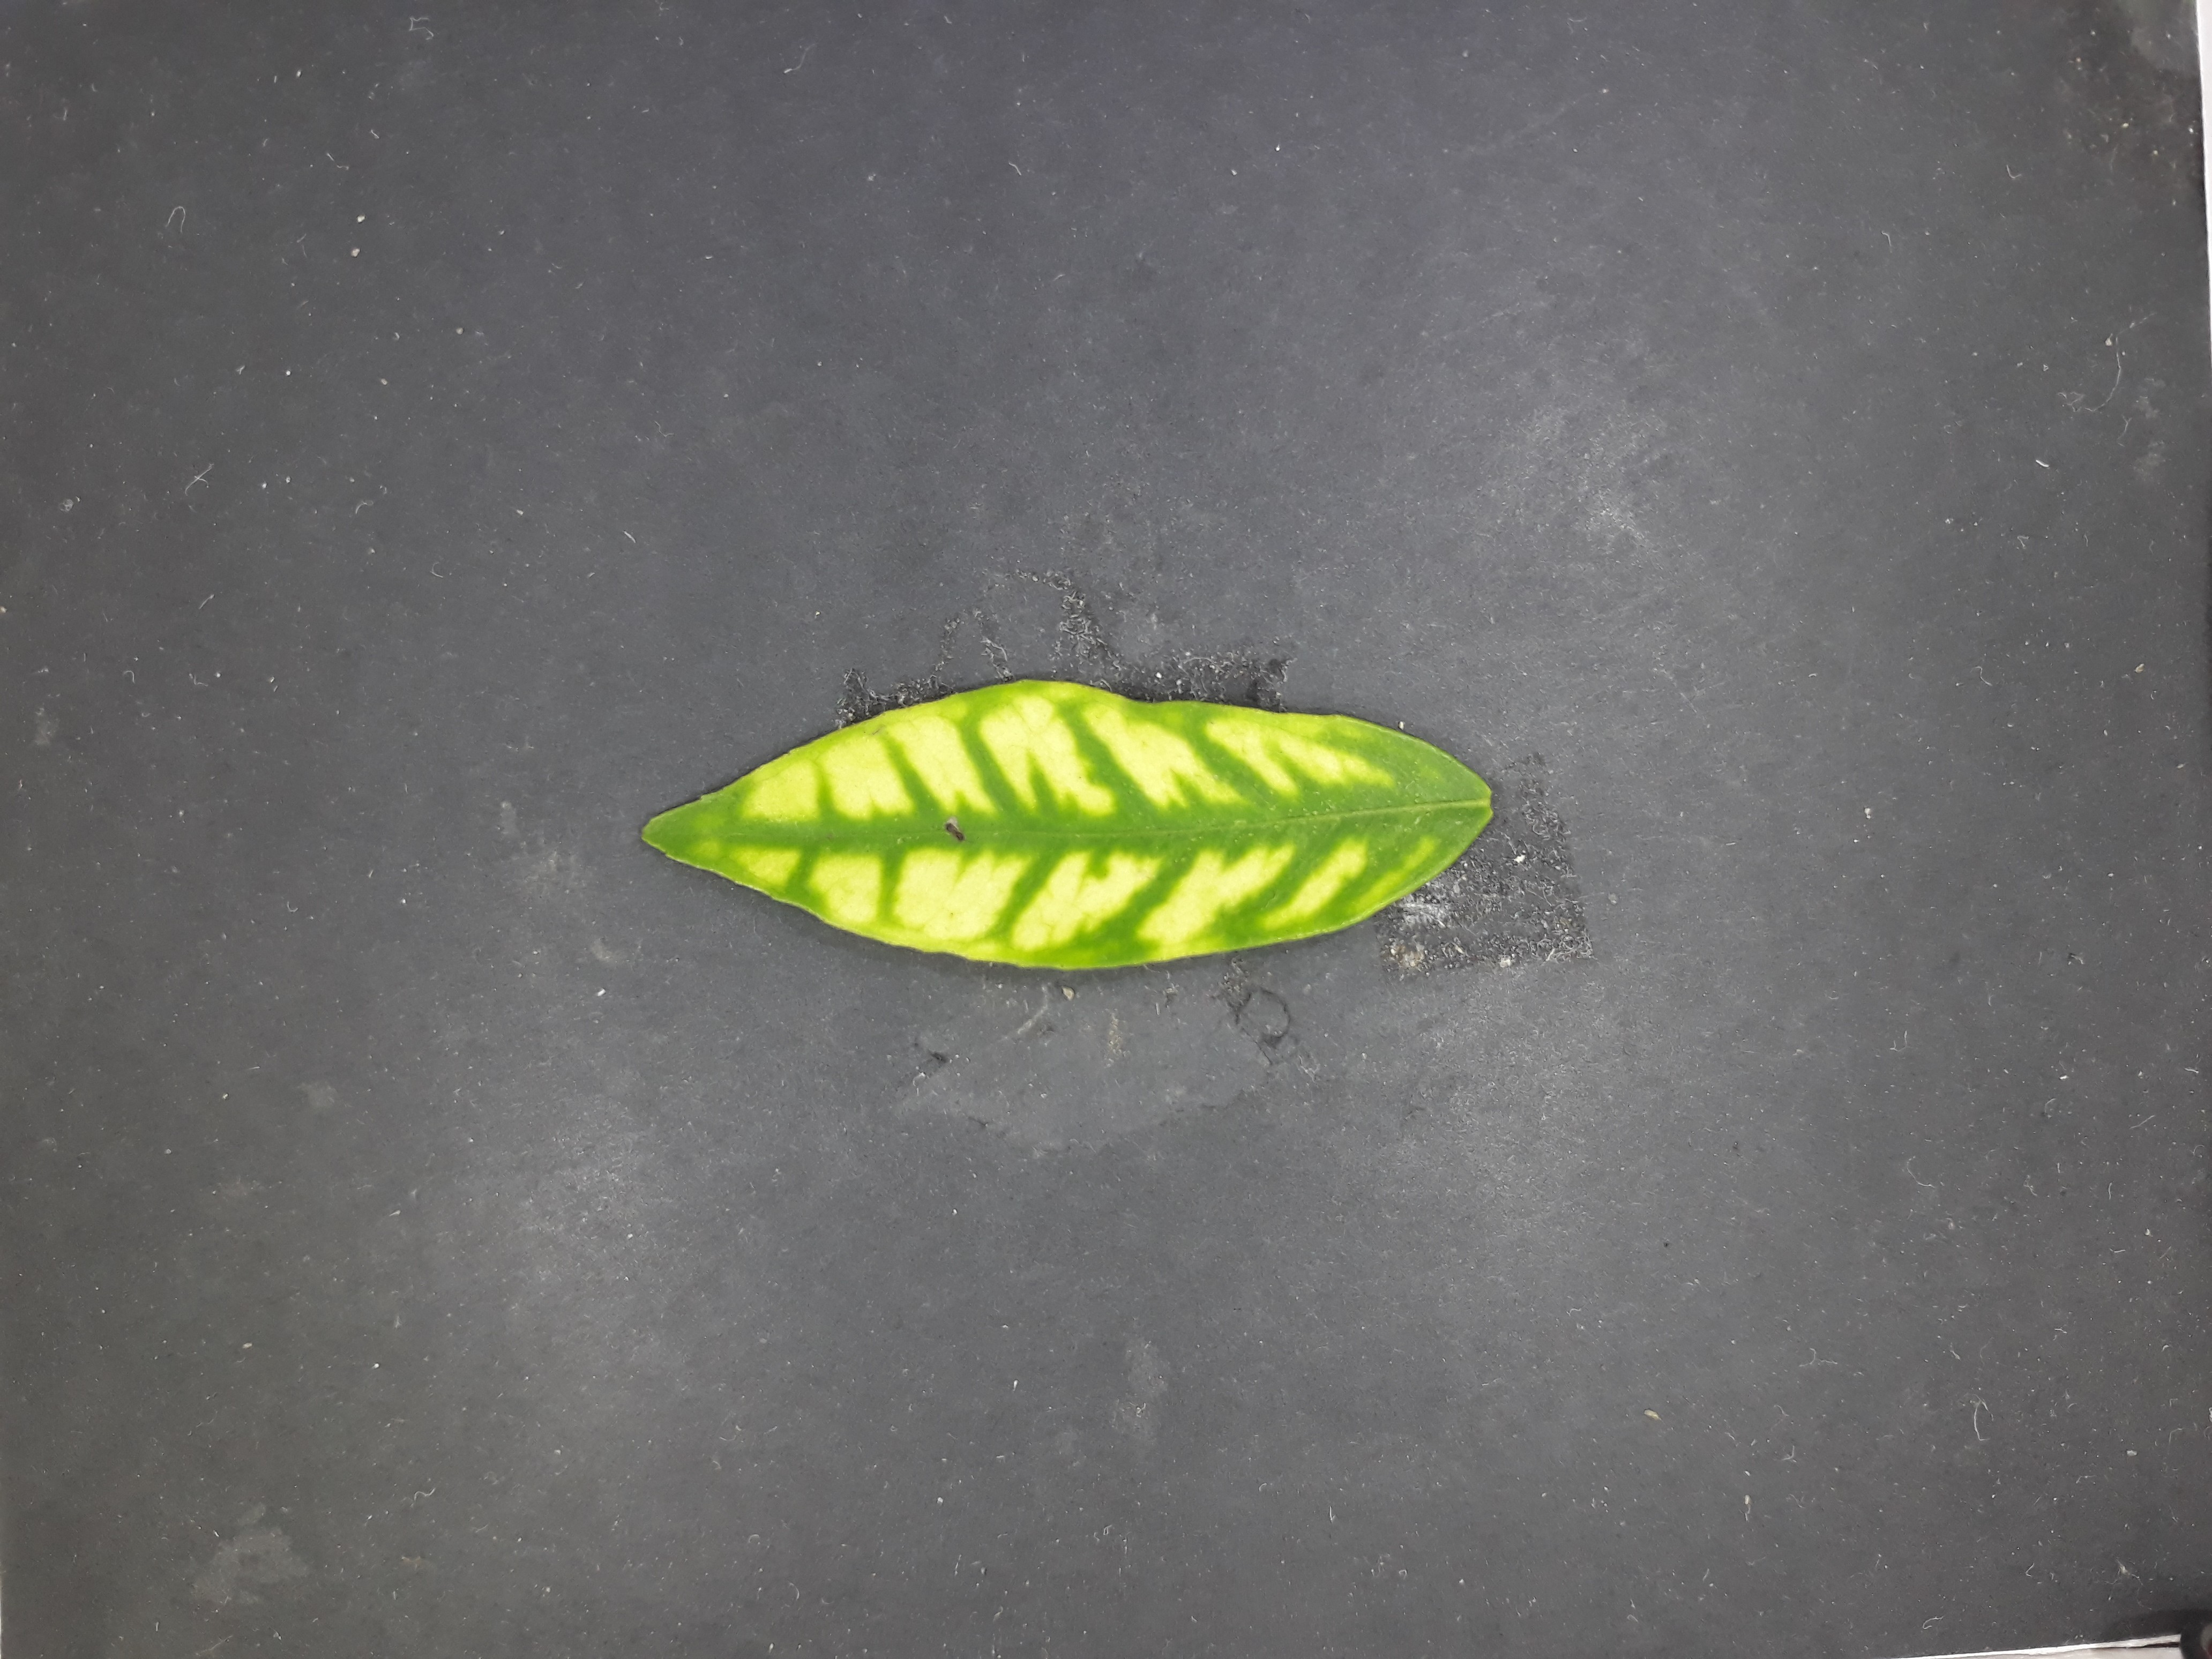
Label: Zinc deficiency (Zn)